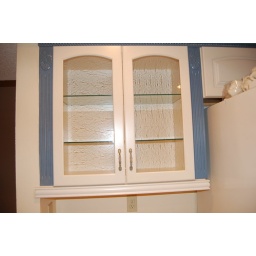
Wall cabinet 30x30 with glass insert in door and glass shelves